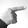
ASL letter: G